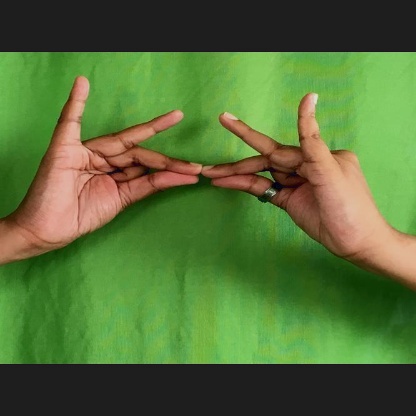
Mudra: Sakata